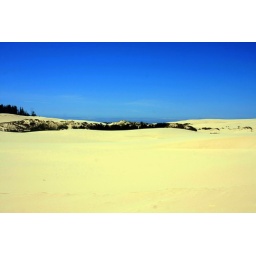
1:30hr walk or 2.8 walk to the beach over open sand dunes and constantly changing conditions